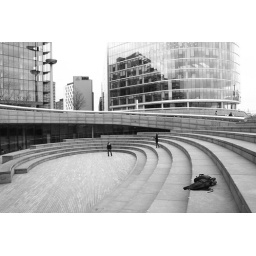
Found this place whilst walking to tower bridge in London. Was good fun